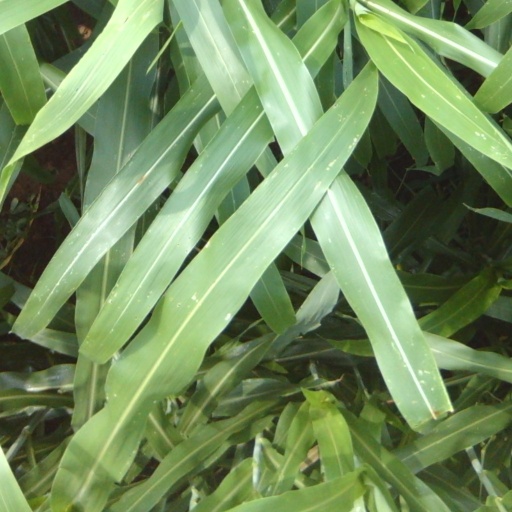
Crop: sorghum